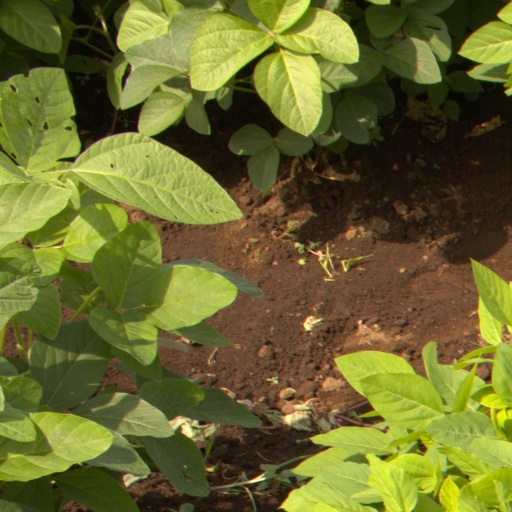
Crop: soybean